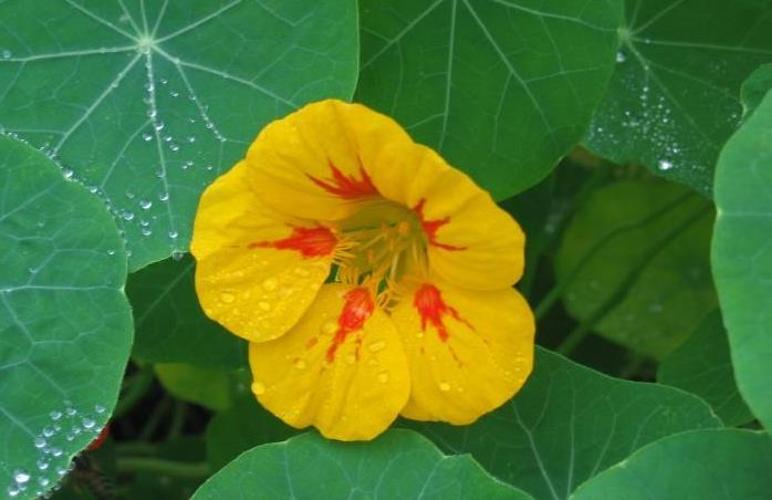
Label: watercress